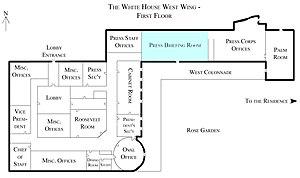
La James S. Brady Press Briefing Room est la salle de presse de la Maison-Blanche où le porte-parole de la Maison-Blanche tient des briefings quotidiens devant les correspondants de presse accrédités à la Maison-Blanche et où quelquefois le président des États-Unis s'adresse à la presse ou à la nation. La salle est située dans l'aile Ouest. Elle a été nommée en 2000 en l'honneur de James Brady, ancien porte-parole de la Maison-Blanche sous Ronald Reagan, qui fut grièvement blessé lors de la tentative d'assassinat de ce dernier en 1981 par un déséquilibré et qui resta paralysé.